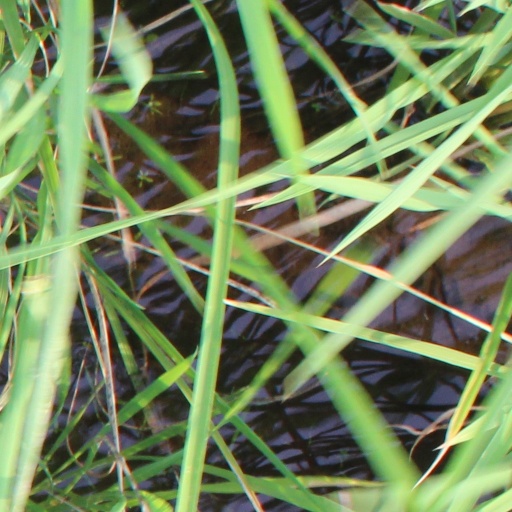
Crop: rice